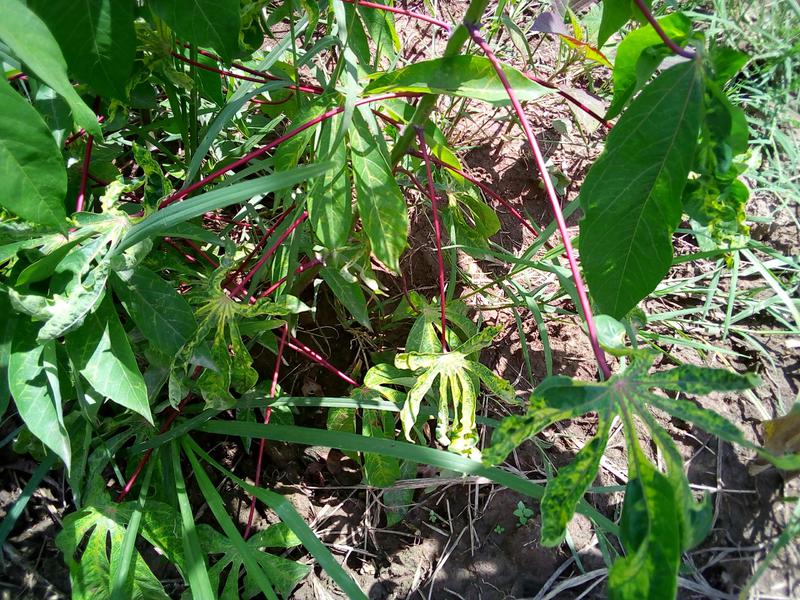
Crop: cassava
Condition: mosaic_disease